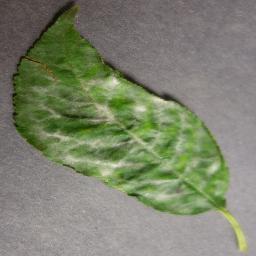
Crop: cherry
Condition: (including_sour)_powdery_mildew